Hobey Baker

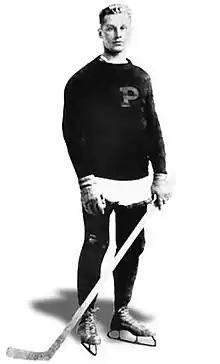
Young man posing for a photo wearing skates and holding a hockey stick. He is also wearing a sweater with a large letter "P" on it

It was during the 1913–14 hockey season, Baker's senior year, that his most famous game with Princeton took place. On January 24, they played Harvard at the Boston Arena. Initially the favorite to win, Princeton had a setback as one of its star players was injured and unable to play, and another was suspended. Baker was repeatedly called offside, as he was too fast for the two replacement Princeton players (players were required to stay behind the puck-carrier at the time). In the "sudden death" overtime, after sixty minutes of play, Baker was not even breathing heavily. The game was the longest college hockey game played up to that point.